Kathleen Kane

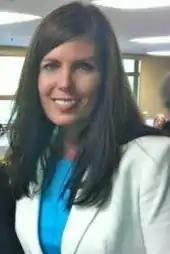
Kane in July 2012

Kathleen Margaret Kane (née Granahan) (born June 14, 1966) is an American former politician and lawyer who served as the attorney general of Pennsylvania from 2013 until her resignation in 2016, following her conviction for perjury, obstruction of justice, and related charges for illegal activities while she was attorney general. She was the first woman and first Democrat ever elected to the position.